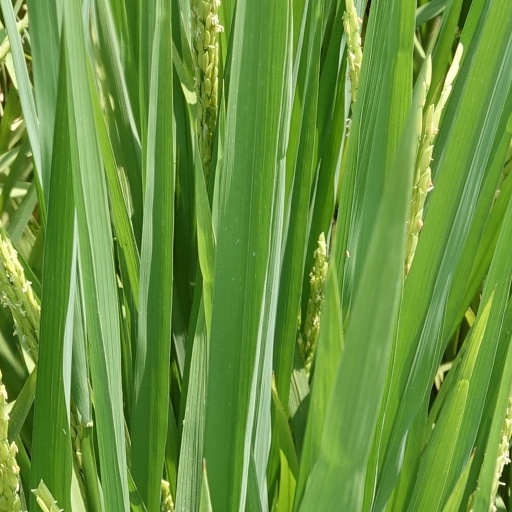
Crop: rice